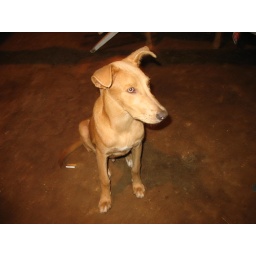
During dinner our table was surrounded by dogs begging for our fish skins.